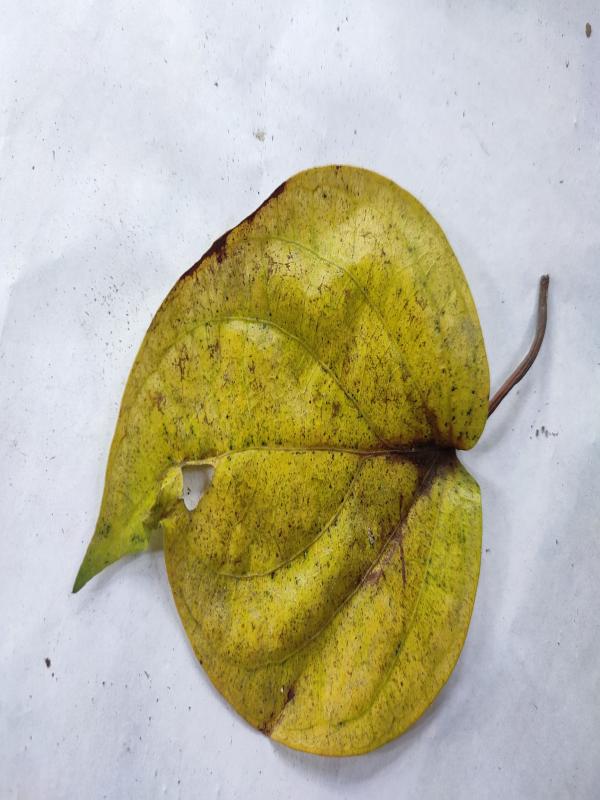
Label: Dried_Leaf